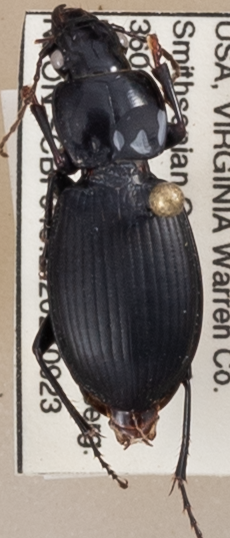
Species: Cyclotrachelus sigillatus
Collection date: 2021-09-23
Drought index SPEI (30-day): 1.45
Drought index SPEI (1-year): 0.9
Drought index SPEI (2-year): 0.82